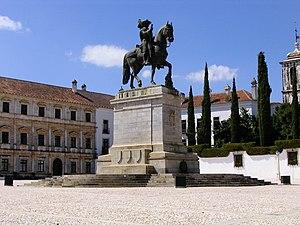
Cet article recense les statues équestres au Portugal.